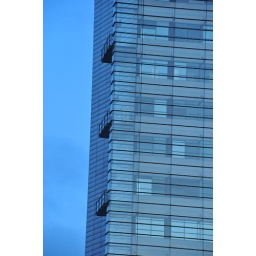
Taken when sitting in the car on red-lights. Wrong WB settings but I wanted the test what it would produce.